Frano Supilo

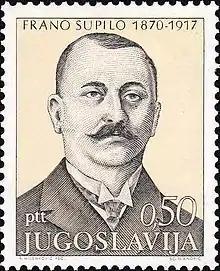
Frano Supilo on a 1971 Yugoslavian stamp

Frano Supilo (30 November 1870 – 25 September 1917) was a Croatian politician and journalist. He opposed the Austro-Hungarian domination of Europe prior to World War I. He participated in the debates leading to the formation of Yugoslavia as a member of the Yugoslav Committee. The author, R. A. Stradling, calls him "one of the most capable Croatian politicians ever."